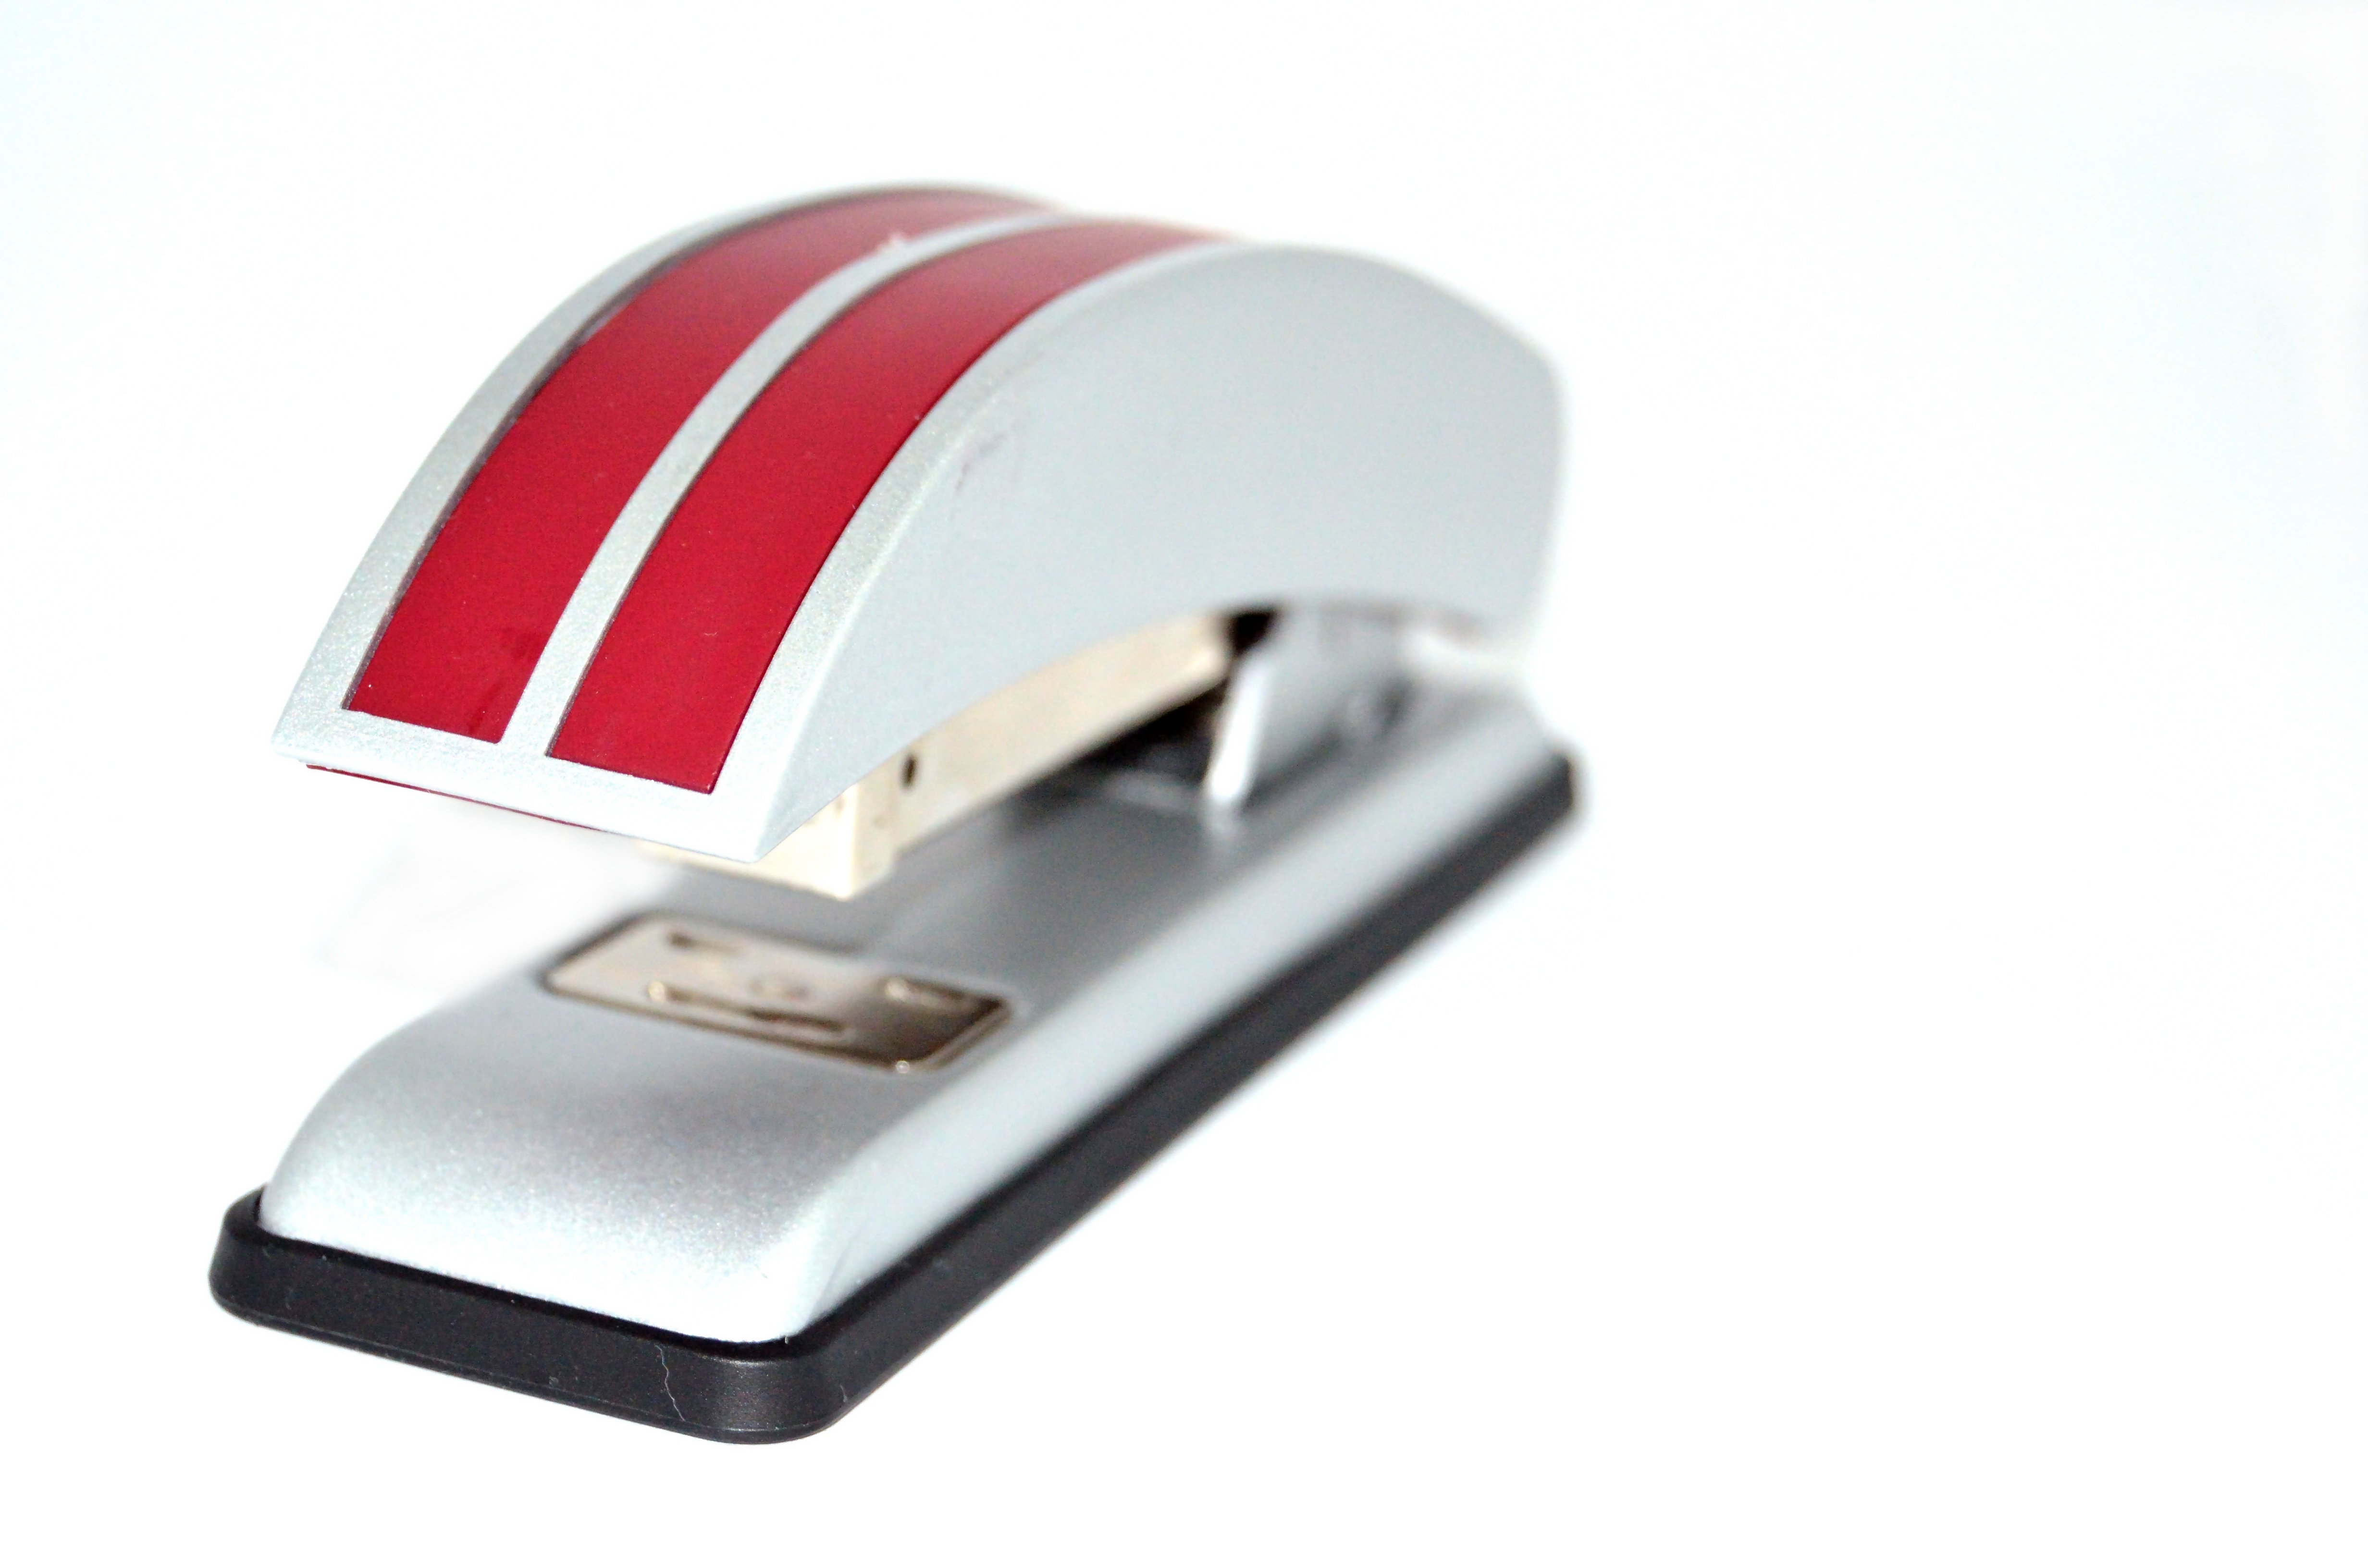
equipment, device, product, product design, stapler, office equipment, red stripes